Greenwich Village

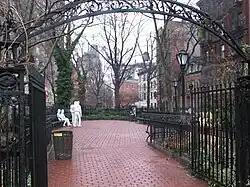
Christopher Park, part of the Stonewall National Monument

The Greenwich Village Society for Historic Preservation (GVSHP), a nonprofit organization dedicated to the architectural and cultural character and heritage of the neighborhood, successfully proposed new districts and individual landmarks to the LPC. Those include: